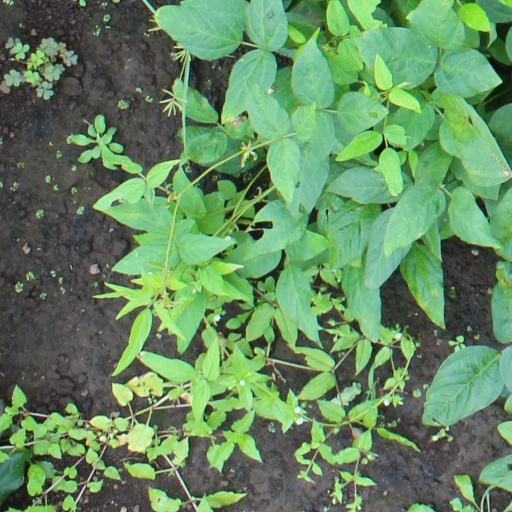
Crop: soybean